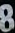
Number: 8